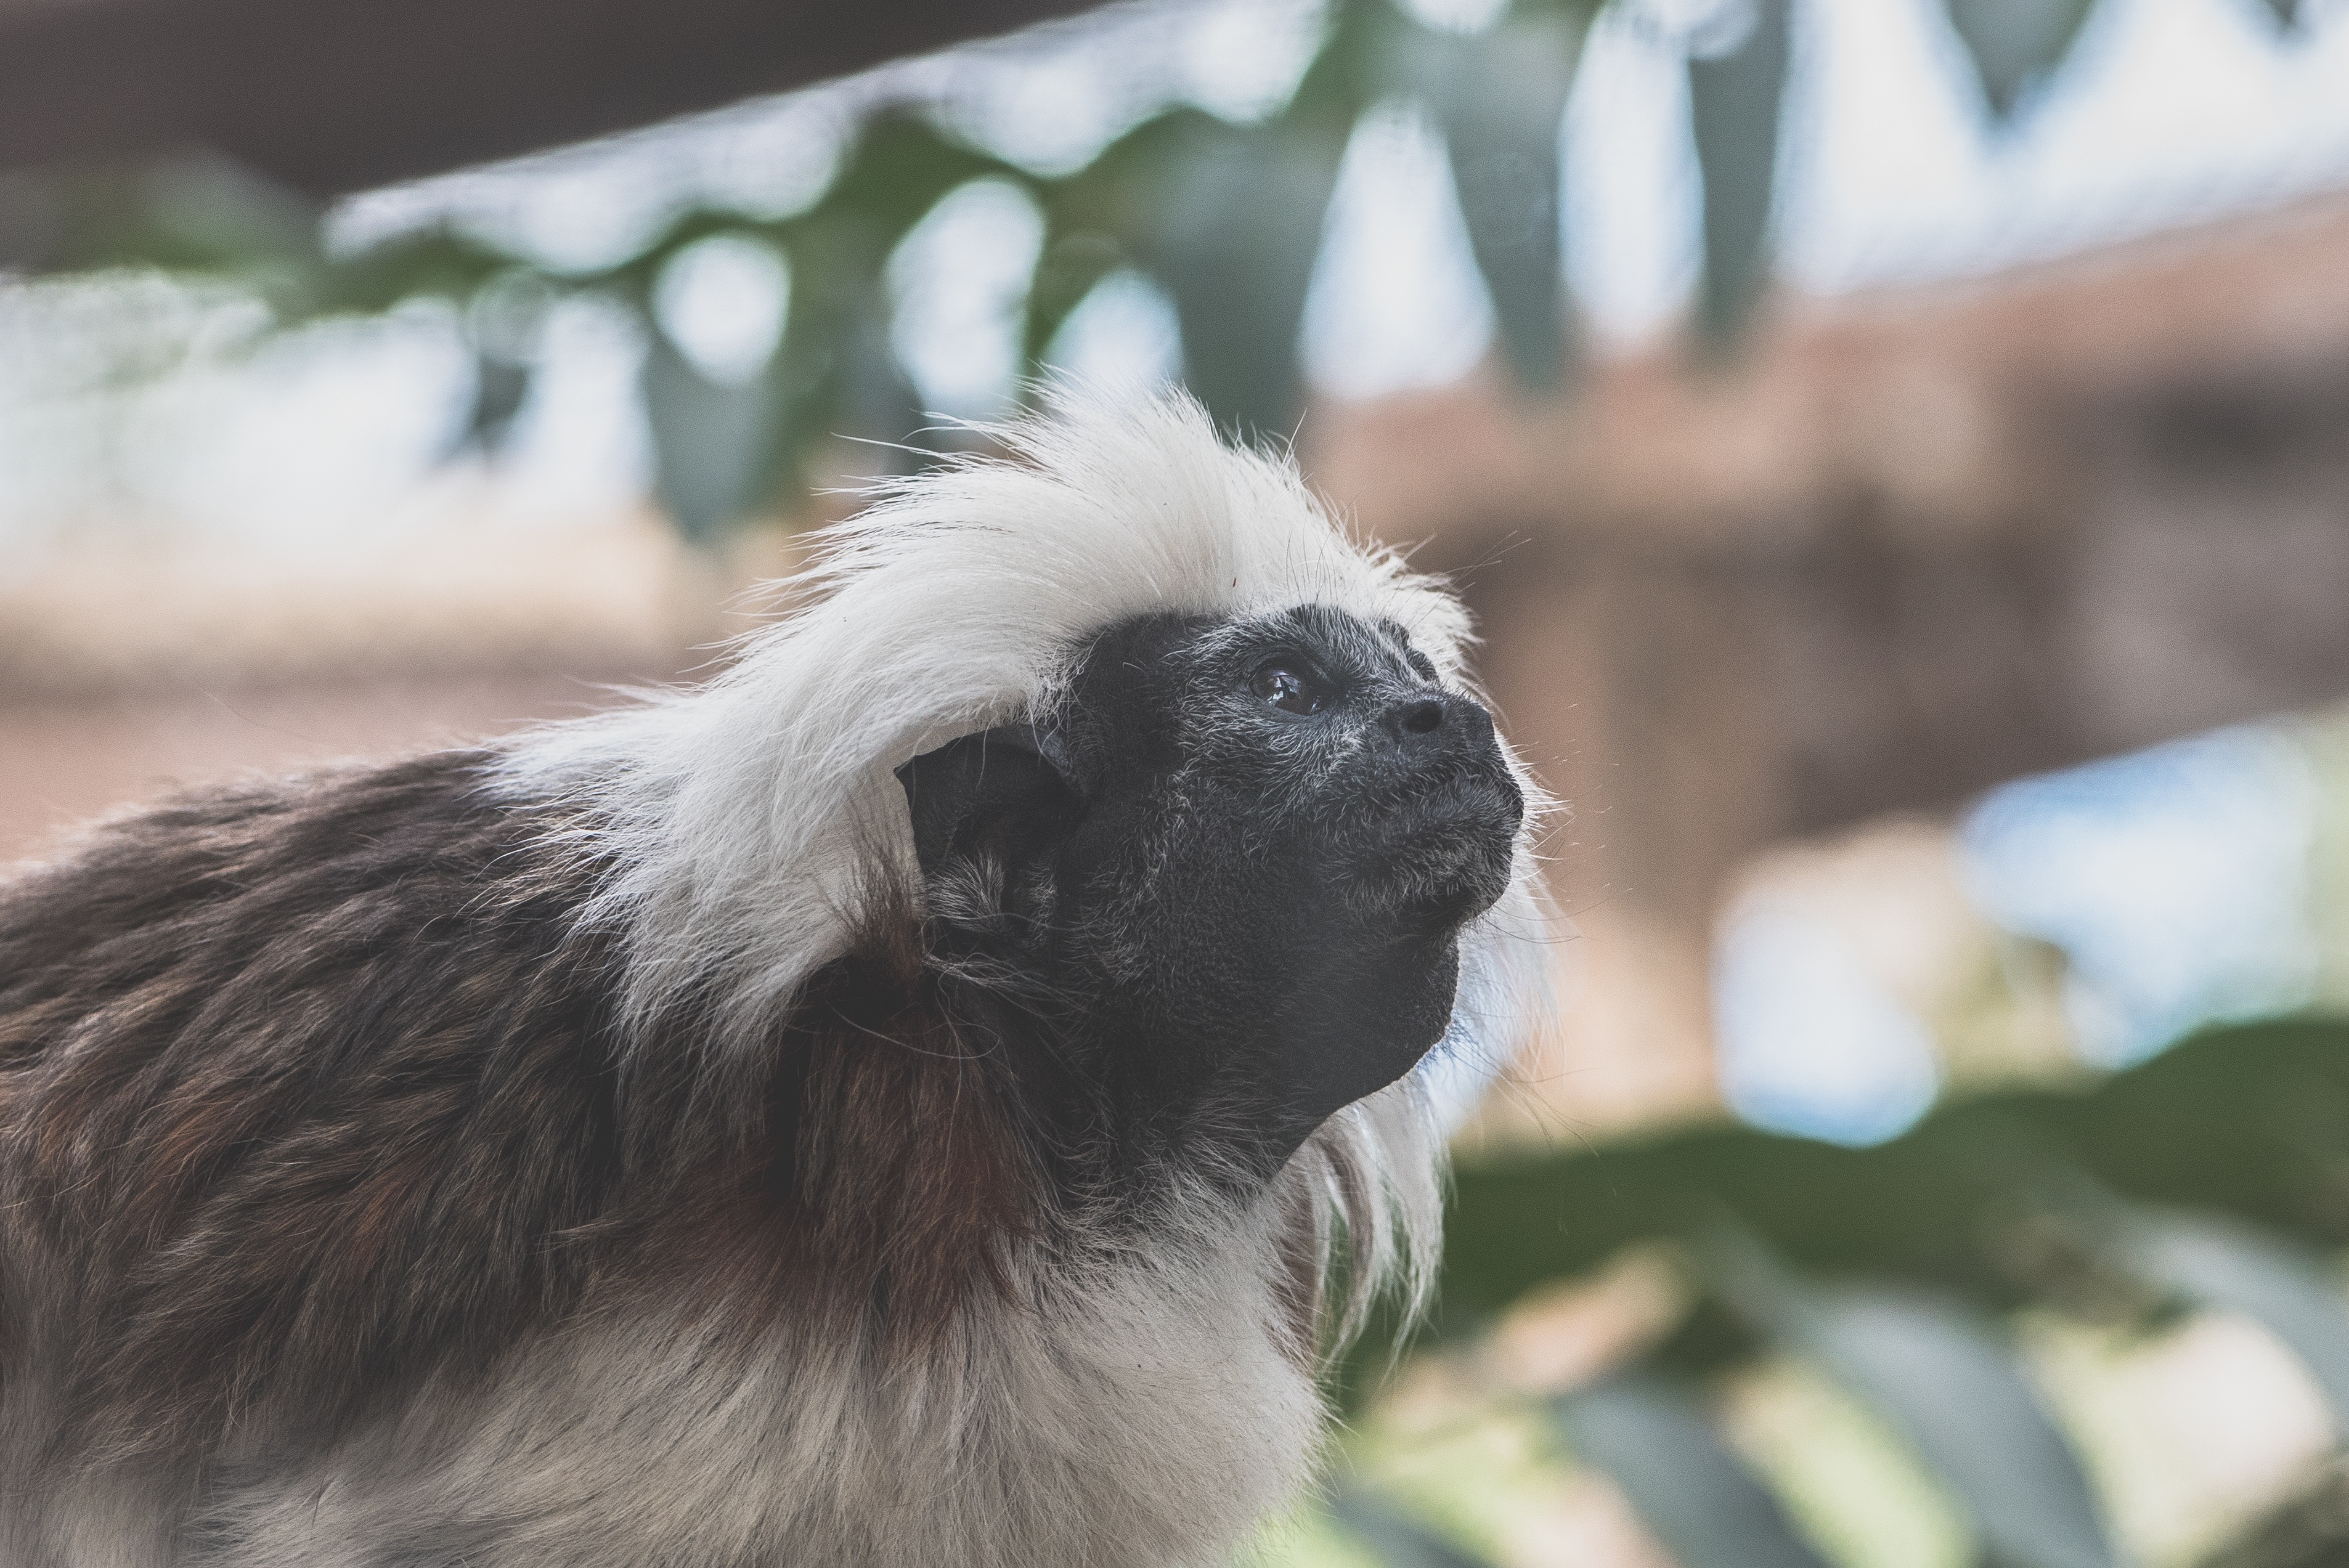
puppy, dog, mammal, vertebrate, shih tzu, dog like mammal